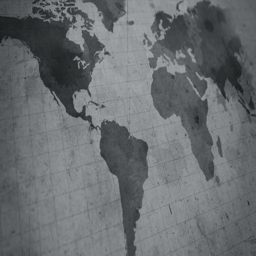
vintage map of the world .